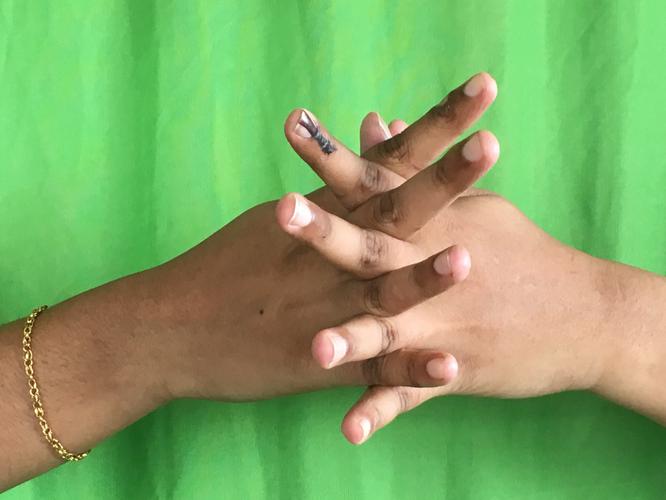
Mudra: Karkatta
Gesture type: double_hand